Cross & Ellis

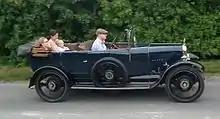
Cross & Ellis coachwork on an Alvis 12/50

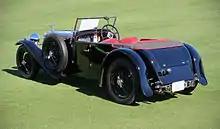
Cross & Ellis coachwork on an Alvis Speed 20A Sport Tourer

Cross & Ellis was a British vehicle coachbuilder. It was founded in Coventry in 1919 and continued in operation until 1938.